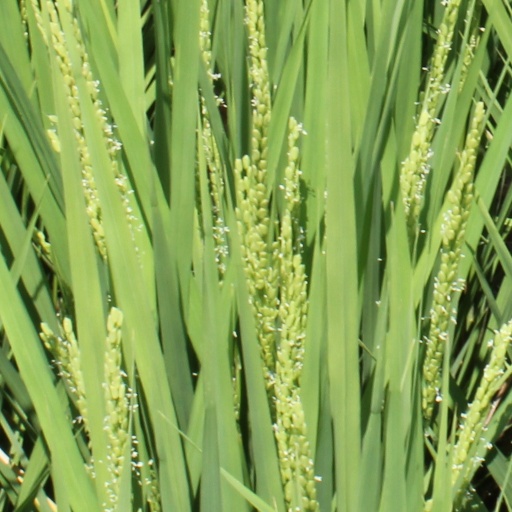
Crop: rice